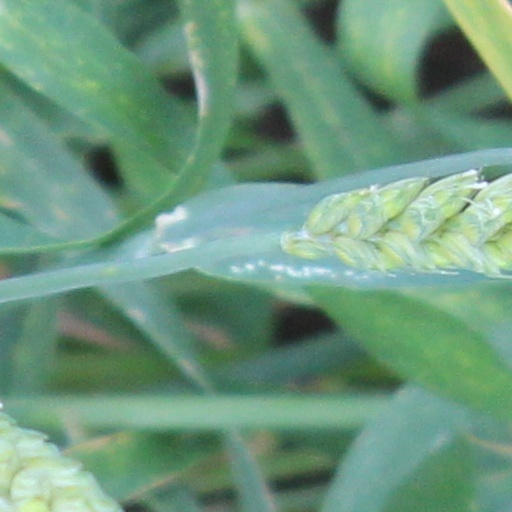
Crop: wheat